Albert Henry Krehbiel

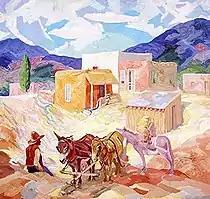
Santa Fe Horseman

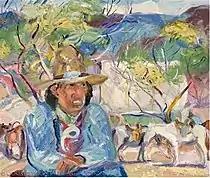
Native Indian

Born in Denmark, Iowa, in 1873. In 1879, he moved with his family to Newton, Kansas, where his father was a prominent Mennonite layman, prosperous carriage and buggy maker, and later a co-founder of Bethel College. In the summer of 1898, Krehbiel made his way from Newton to Chicago by bicycle with his younger brother, Fred, and enrolled at The Art Institute for the fall semester. Albert Henry Krehbiel became a graduate of the Art Institute of Chicago, where, in 1902, he was granted an American Traveling Scholarship to study abroad. In 1903, he began his three years of study at the Académie Julian in Paris under history painter and muralist Jean-Paul Laurens.; Krehbiel won four gold medals at the Académie Julian (the only American ever to have done so) as well as the coveted Prix de Rome. In 1905, he received the esteemed honor of having two of his neoclassical works selected by jury for the annual exhibition organized by the Société des Artistes Français in Paris (also known as the Paris Salon).